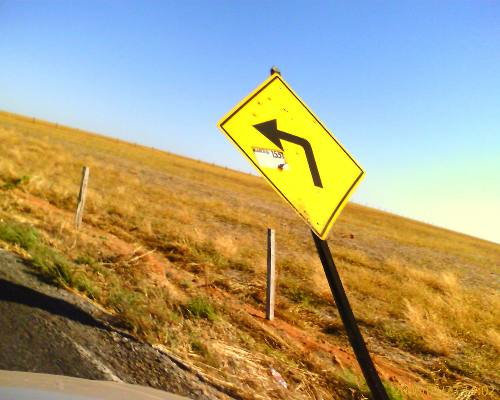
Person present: No